Church Commissioners

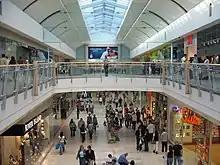
The MetroCentre in Gateshead is one of the largest CC investments

The CC portfolio in 2020 is extensive, worth around £9.2 billion and includes the Hyde Park Estate and a 10% stake in the MetroCentre shopping centre. The CC are the 13th largest landowner in the UK. The CC own a significant amount of rural land and sometimes promote this through Local Plan processes.